Scatophagidae

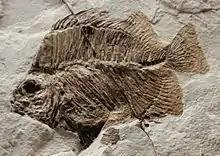
"Eoscatophagus" fossil

The fossil genus "Eoscatophagus" (previously placed in "Scatophagus") is known from the Early Eocene of Italy, and represents the earliest record of the family. Also known from Italy is "Oligoscatophagus" from the Early Oligocene. Both these fossil genera contain species that were initially described in the 19th century as members of "Scatophagus".